Mount Falconer

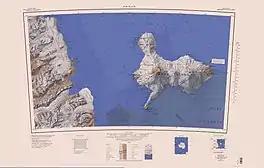
East end of Asgard Range south of center

A mountain peak, high, that is the highest elevation on the ridge between Mount McLennan and Mount Keohane.